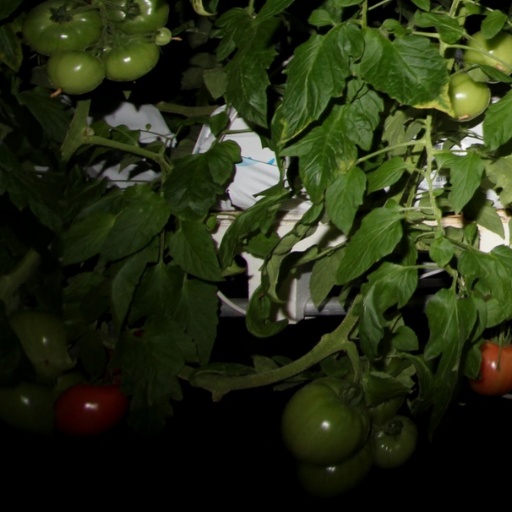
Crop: tomato